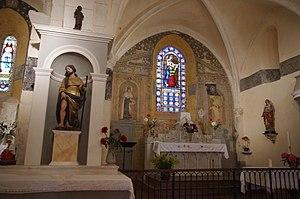
L'intérieur de l'église de Teyjat, Dordogne, France après la fin de la campagne de renovation en 2012. Le maître autel en marbre blanc et une statue de saint Roche, 19e siècle.
L'église Saint-Pierre-ès-Liens est une église catholique située à Teyjat, en France.